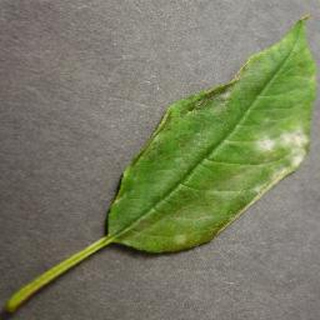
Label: cherry_powdery_mildew